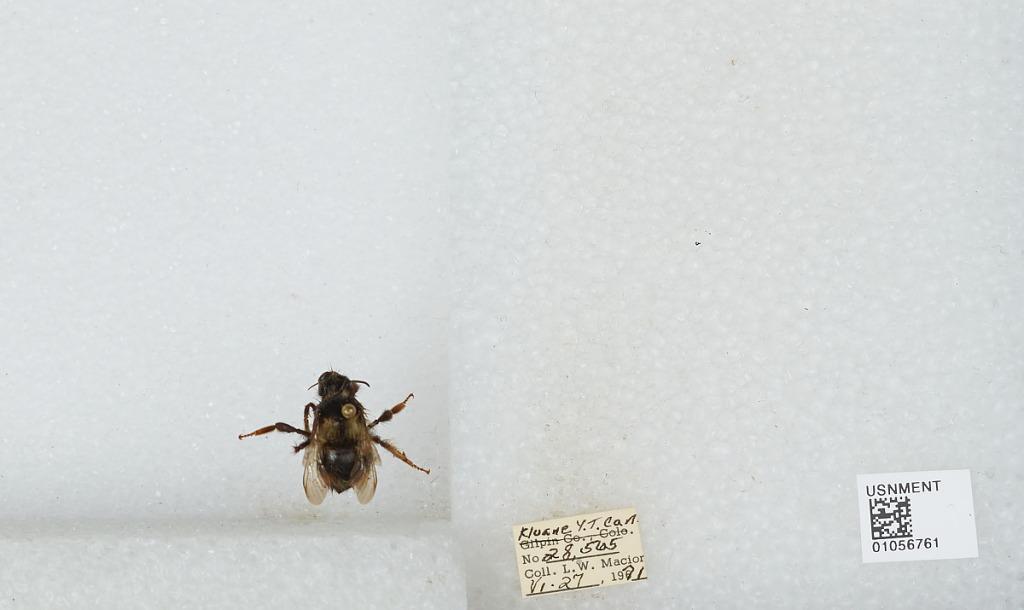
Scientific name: Bombus bifarius nearcticus
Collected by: L. Macior
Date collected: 1971-6-27
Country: Canada
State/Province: Yukon Territory
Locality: Kluane
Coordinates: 60.75, -139.5